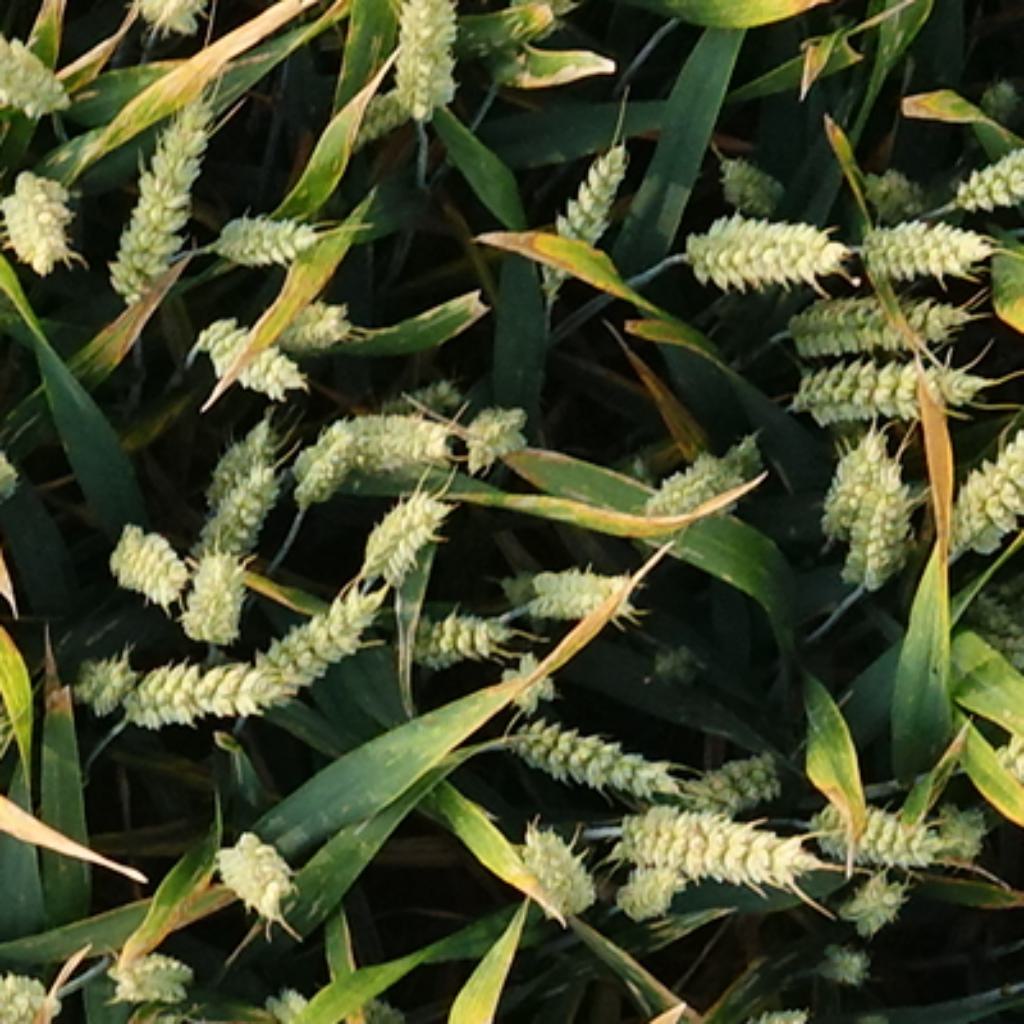
Country: France
Location: VSC
Wheat development stage: Filling - Ripening